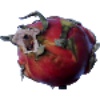
Label: red_pitahaya